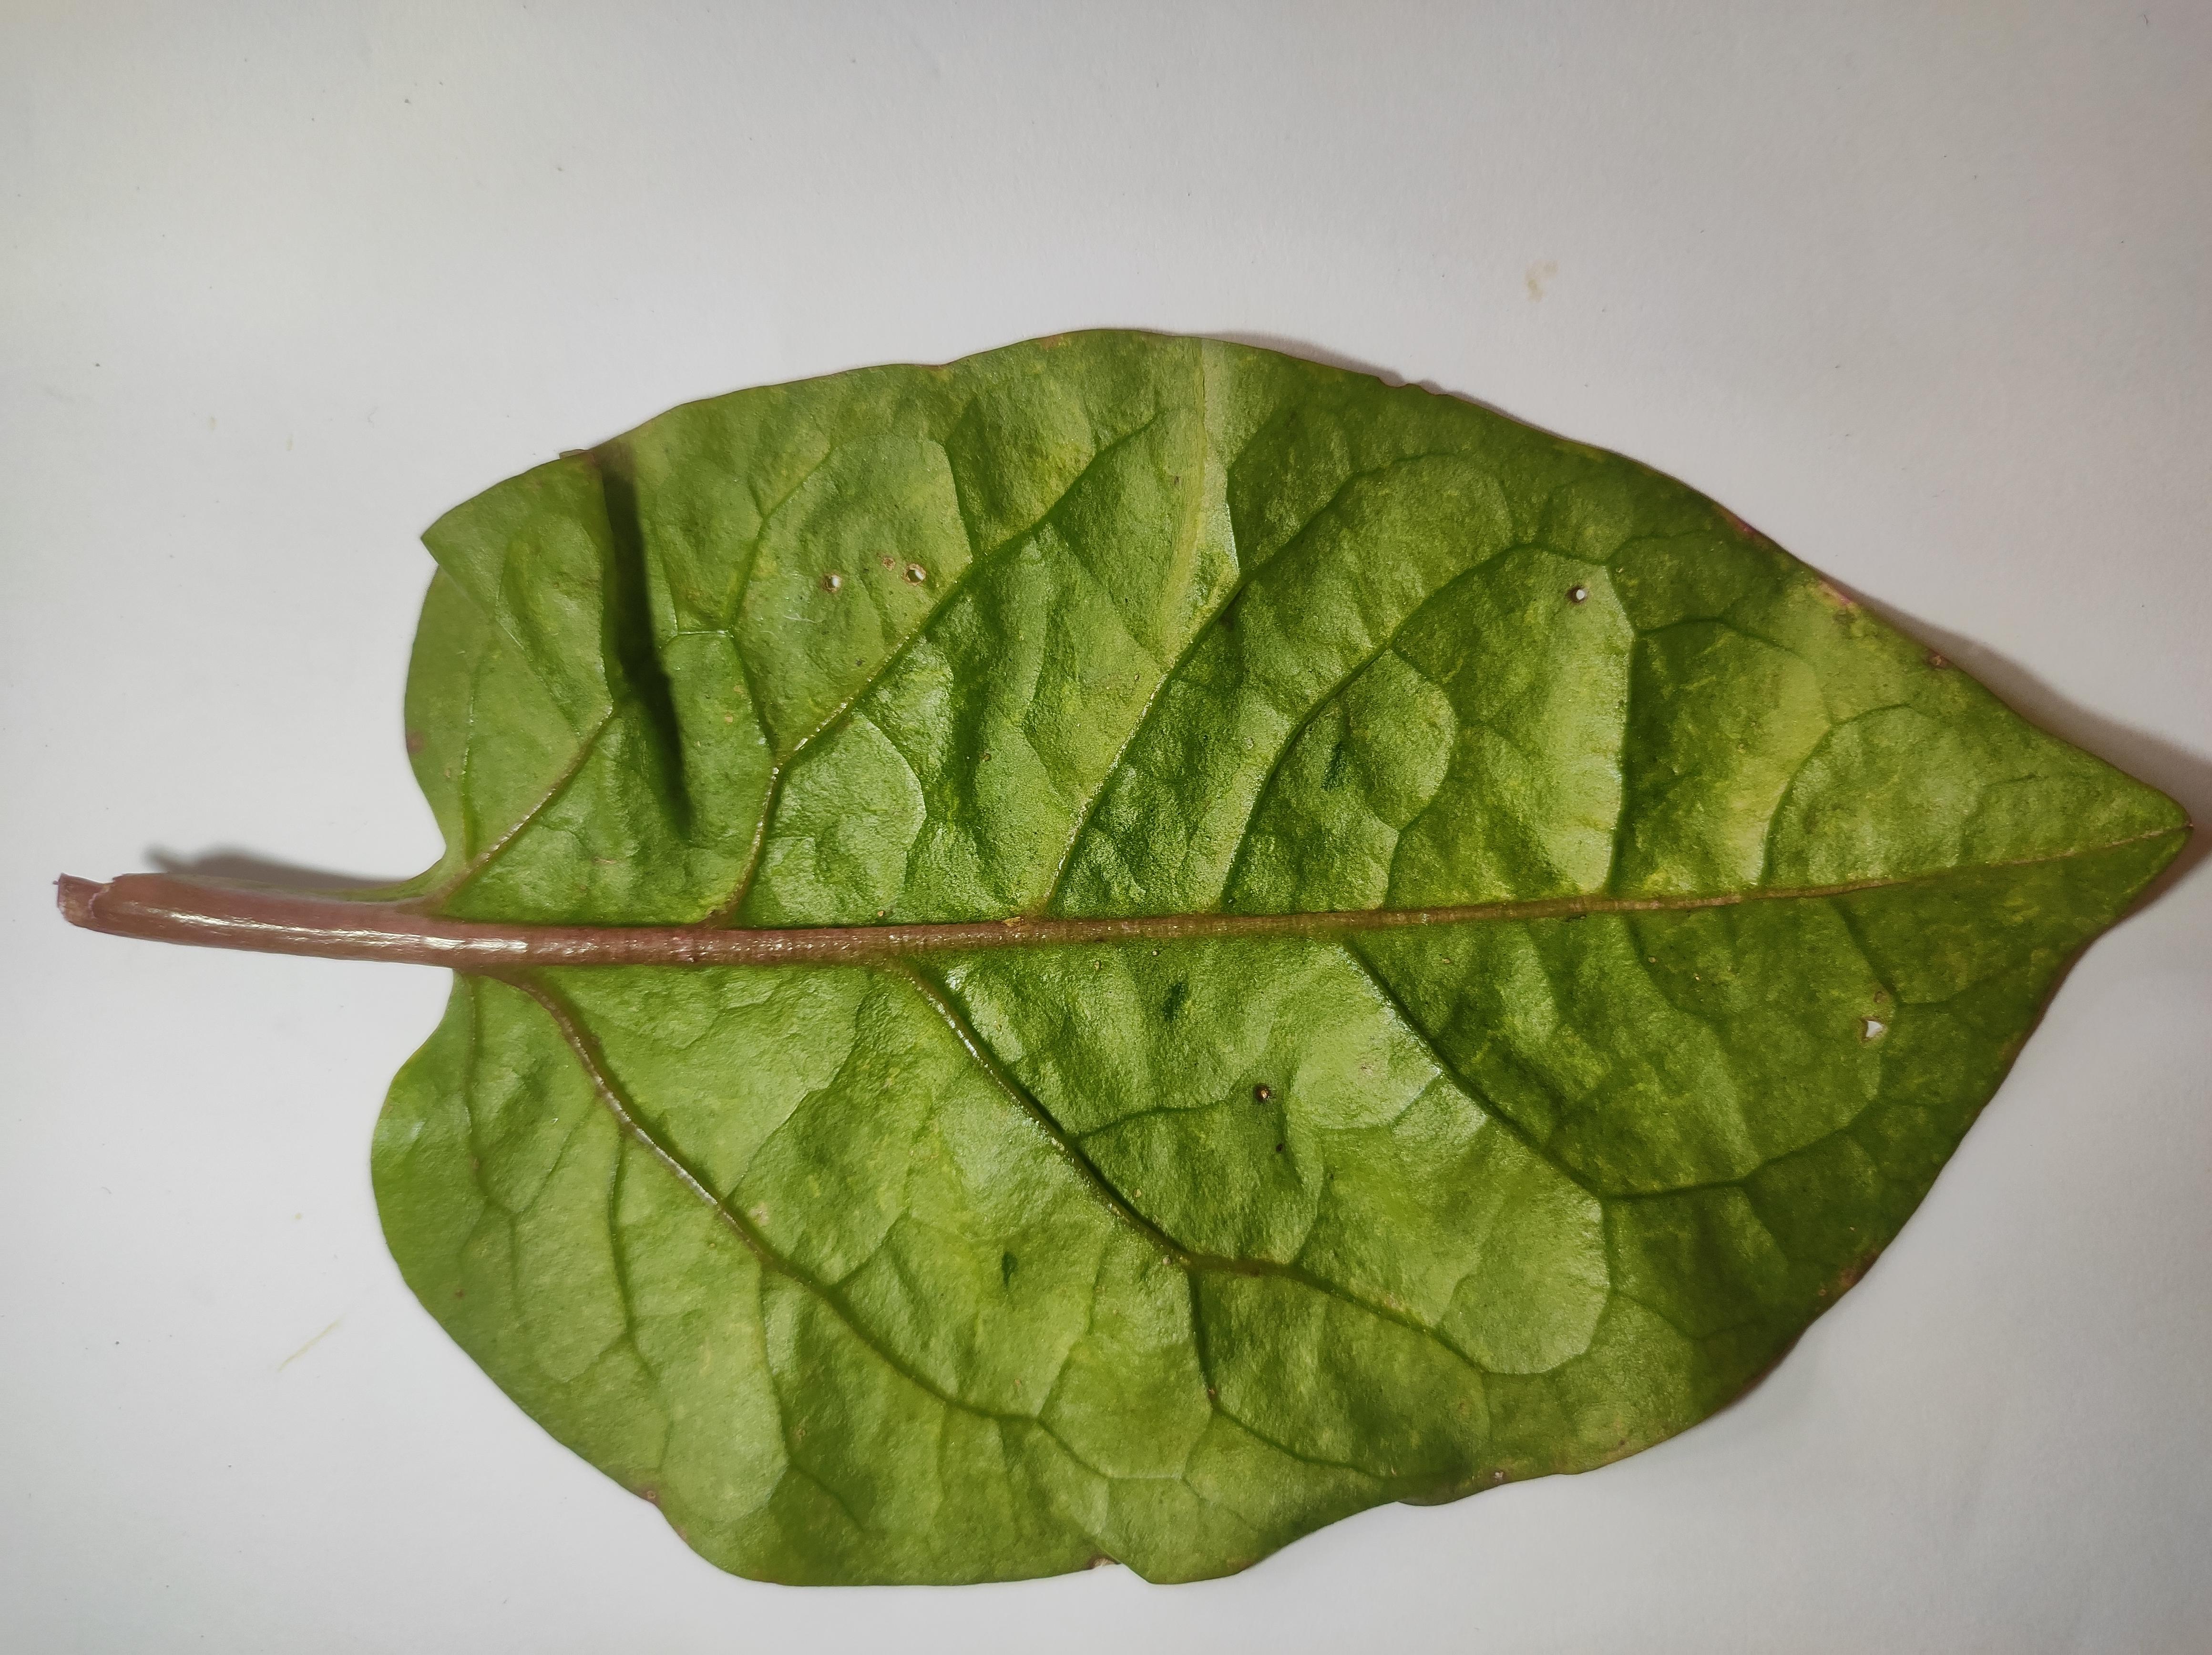
Label: healthy